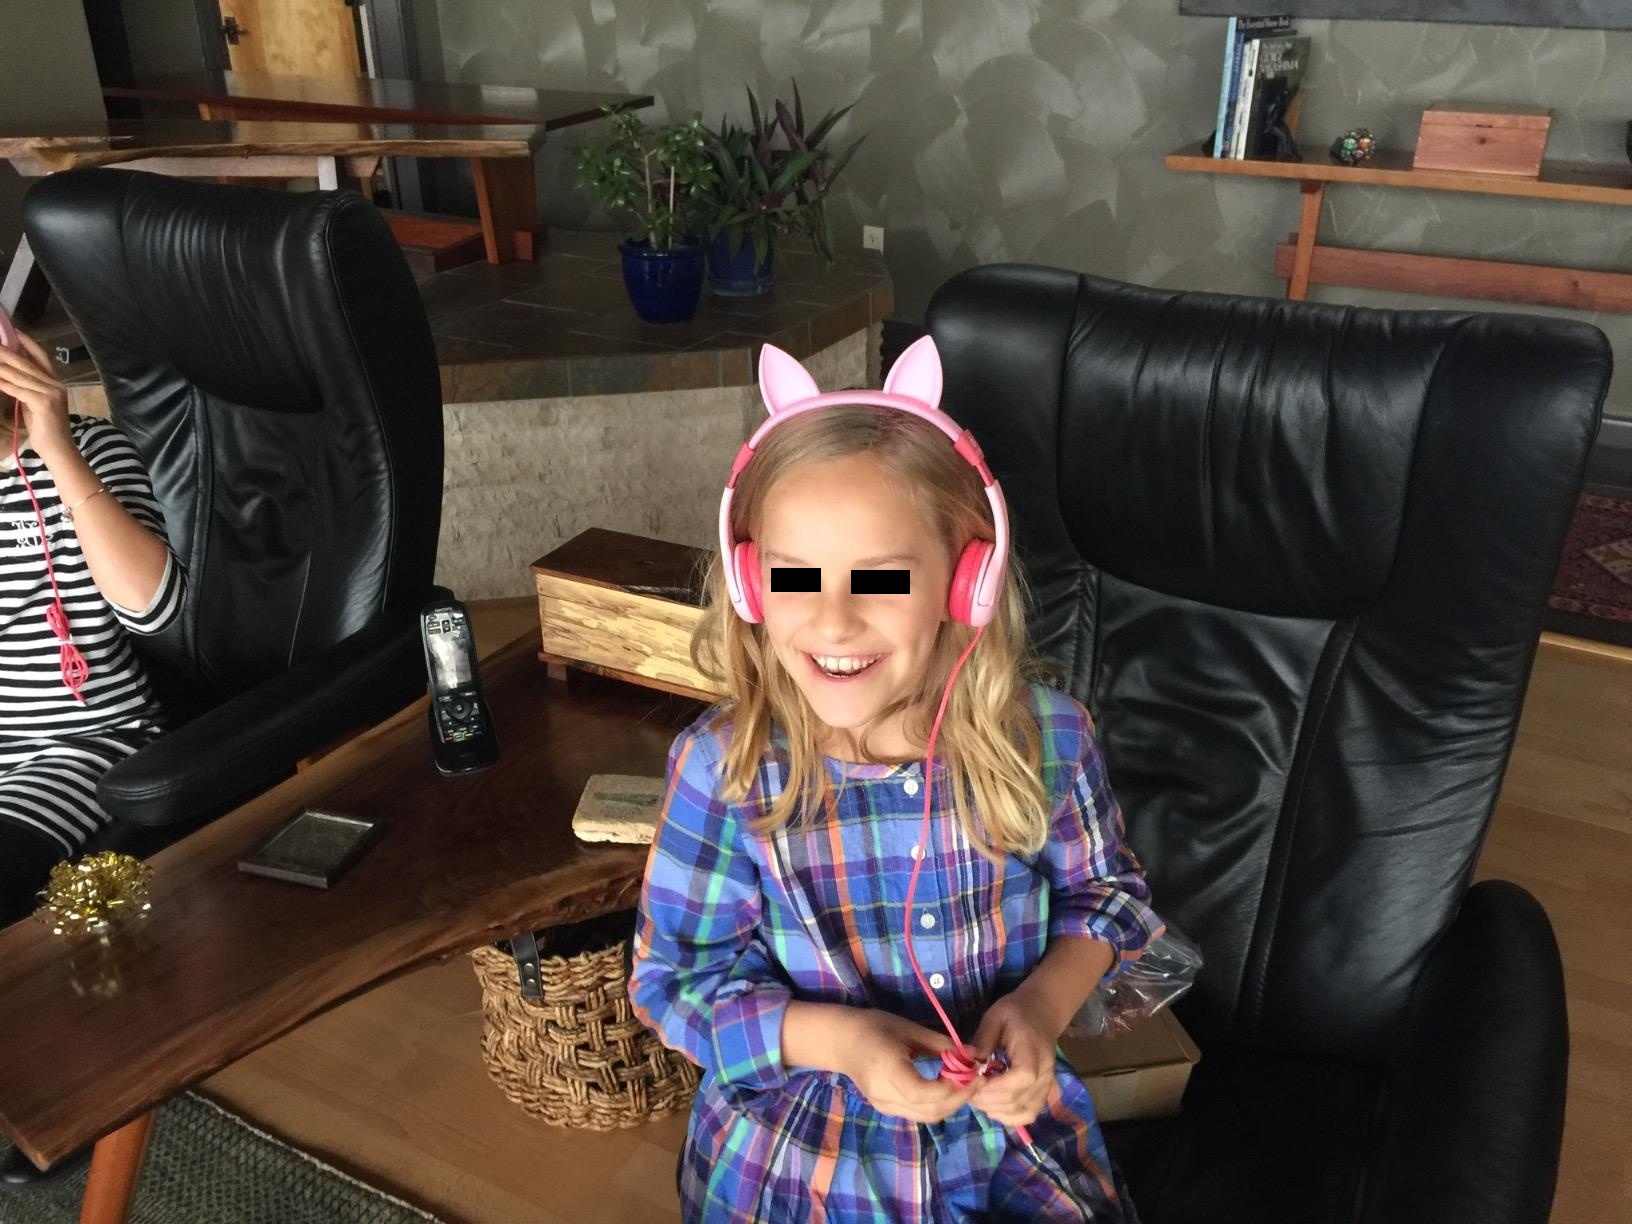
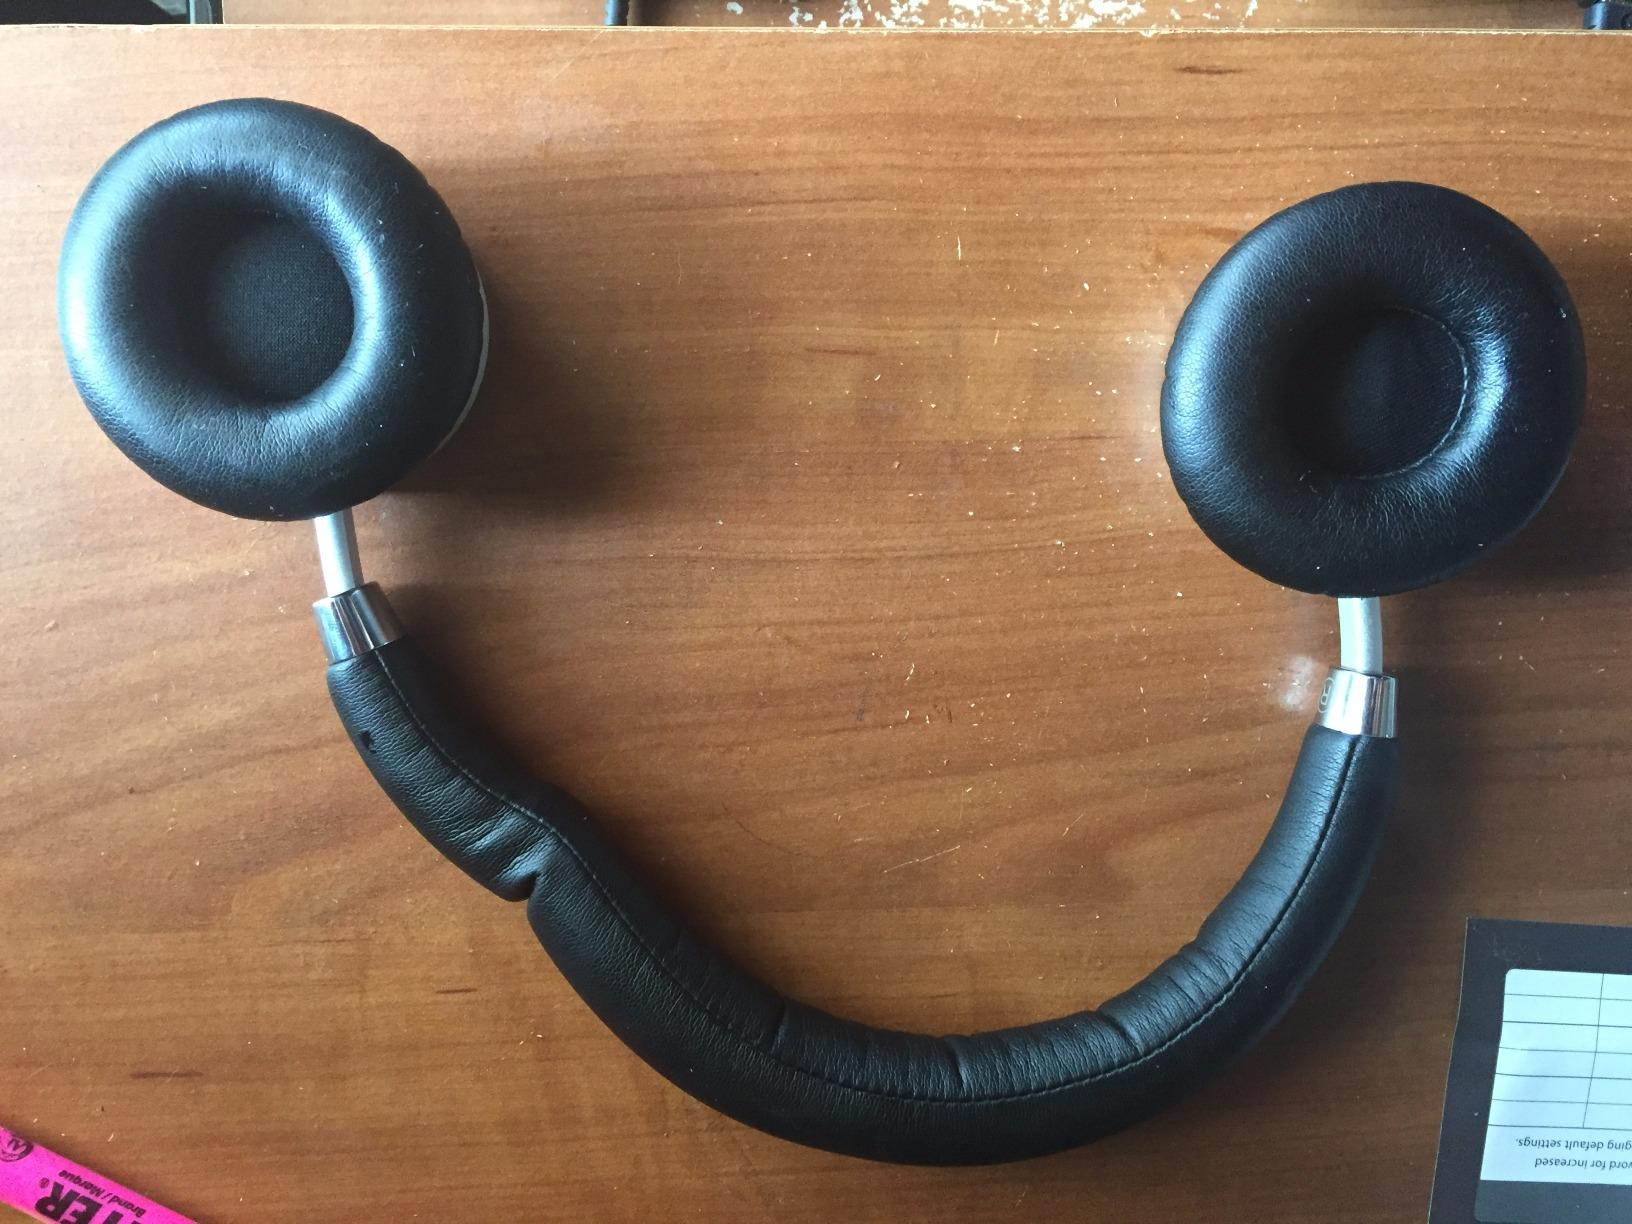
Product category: headphones
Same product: no